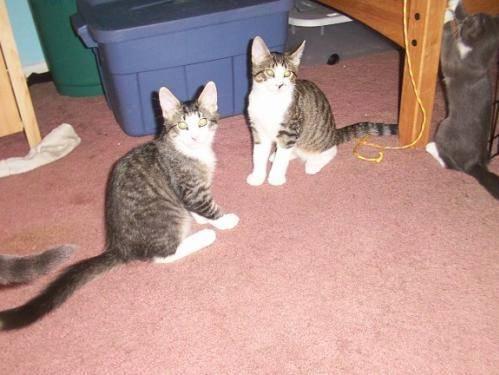
cat